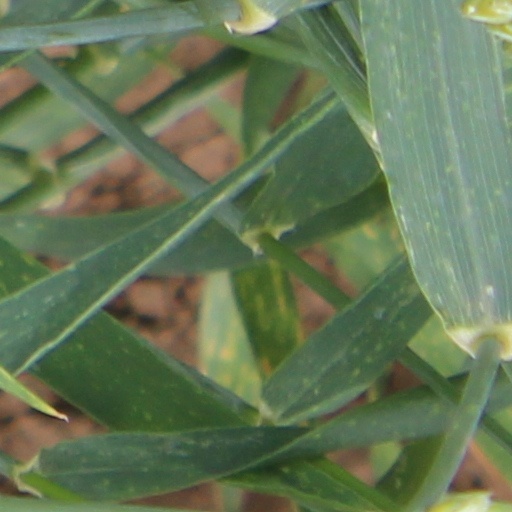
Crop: wheat